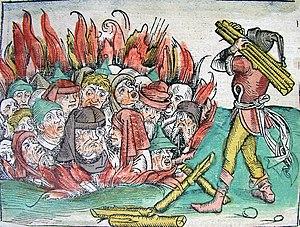
L’Inquisition est une juridiction spécialisée, créée au XIIIᵉ siècle par l'Église catholique et relevant du droit canonique, dont le but était de combattre l'hérésie, en faisant appliquer aux personnes qui ne respectaient pas le dogme des peines variant de simples peines spirituelles à des amendes lorsque l'hérésie n'était pas établie, et de la confiscation de tous les biens à la peine de mort pour les apostats relaps. Combattant les hérésies, l'Inquisition ne pouvait condamner que des catholiques — dont ceux qui avaient eu le choix entre le baptême ou la mort. Bien que la peine de mort puisse être prononcée, elle ne l’a été que très rarement puisqu'Anne Brenon, spécialiste du catharisme, estime à 3 000 le nombre de peines de mort prononcées par l'Inquisition durant ses cinq siècles d'existence à travers l'Europe. Elle se substituait à l'ordalie en introduisant la notion de tribunal, de défenseur et de minutes du procès.